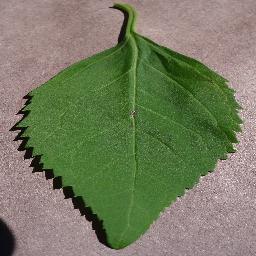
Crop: cherry
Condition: (including_sour)_healthy